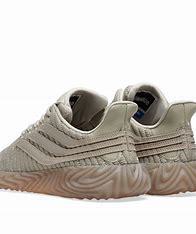
Brand: Adidas
Model: Sobakov